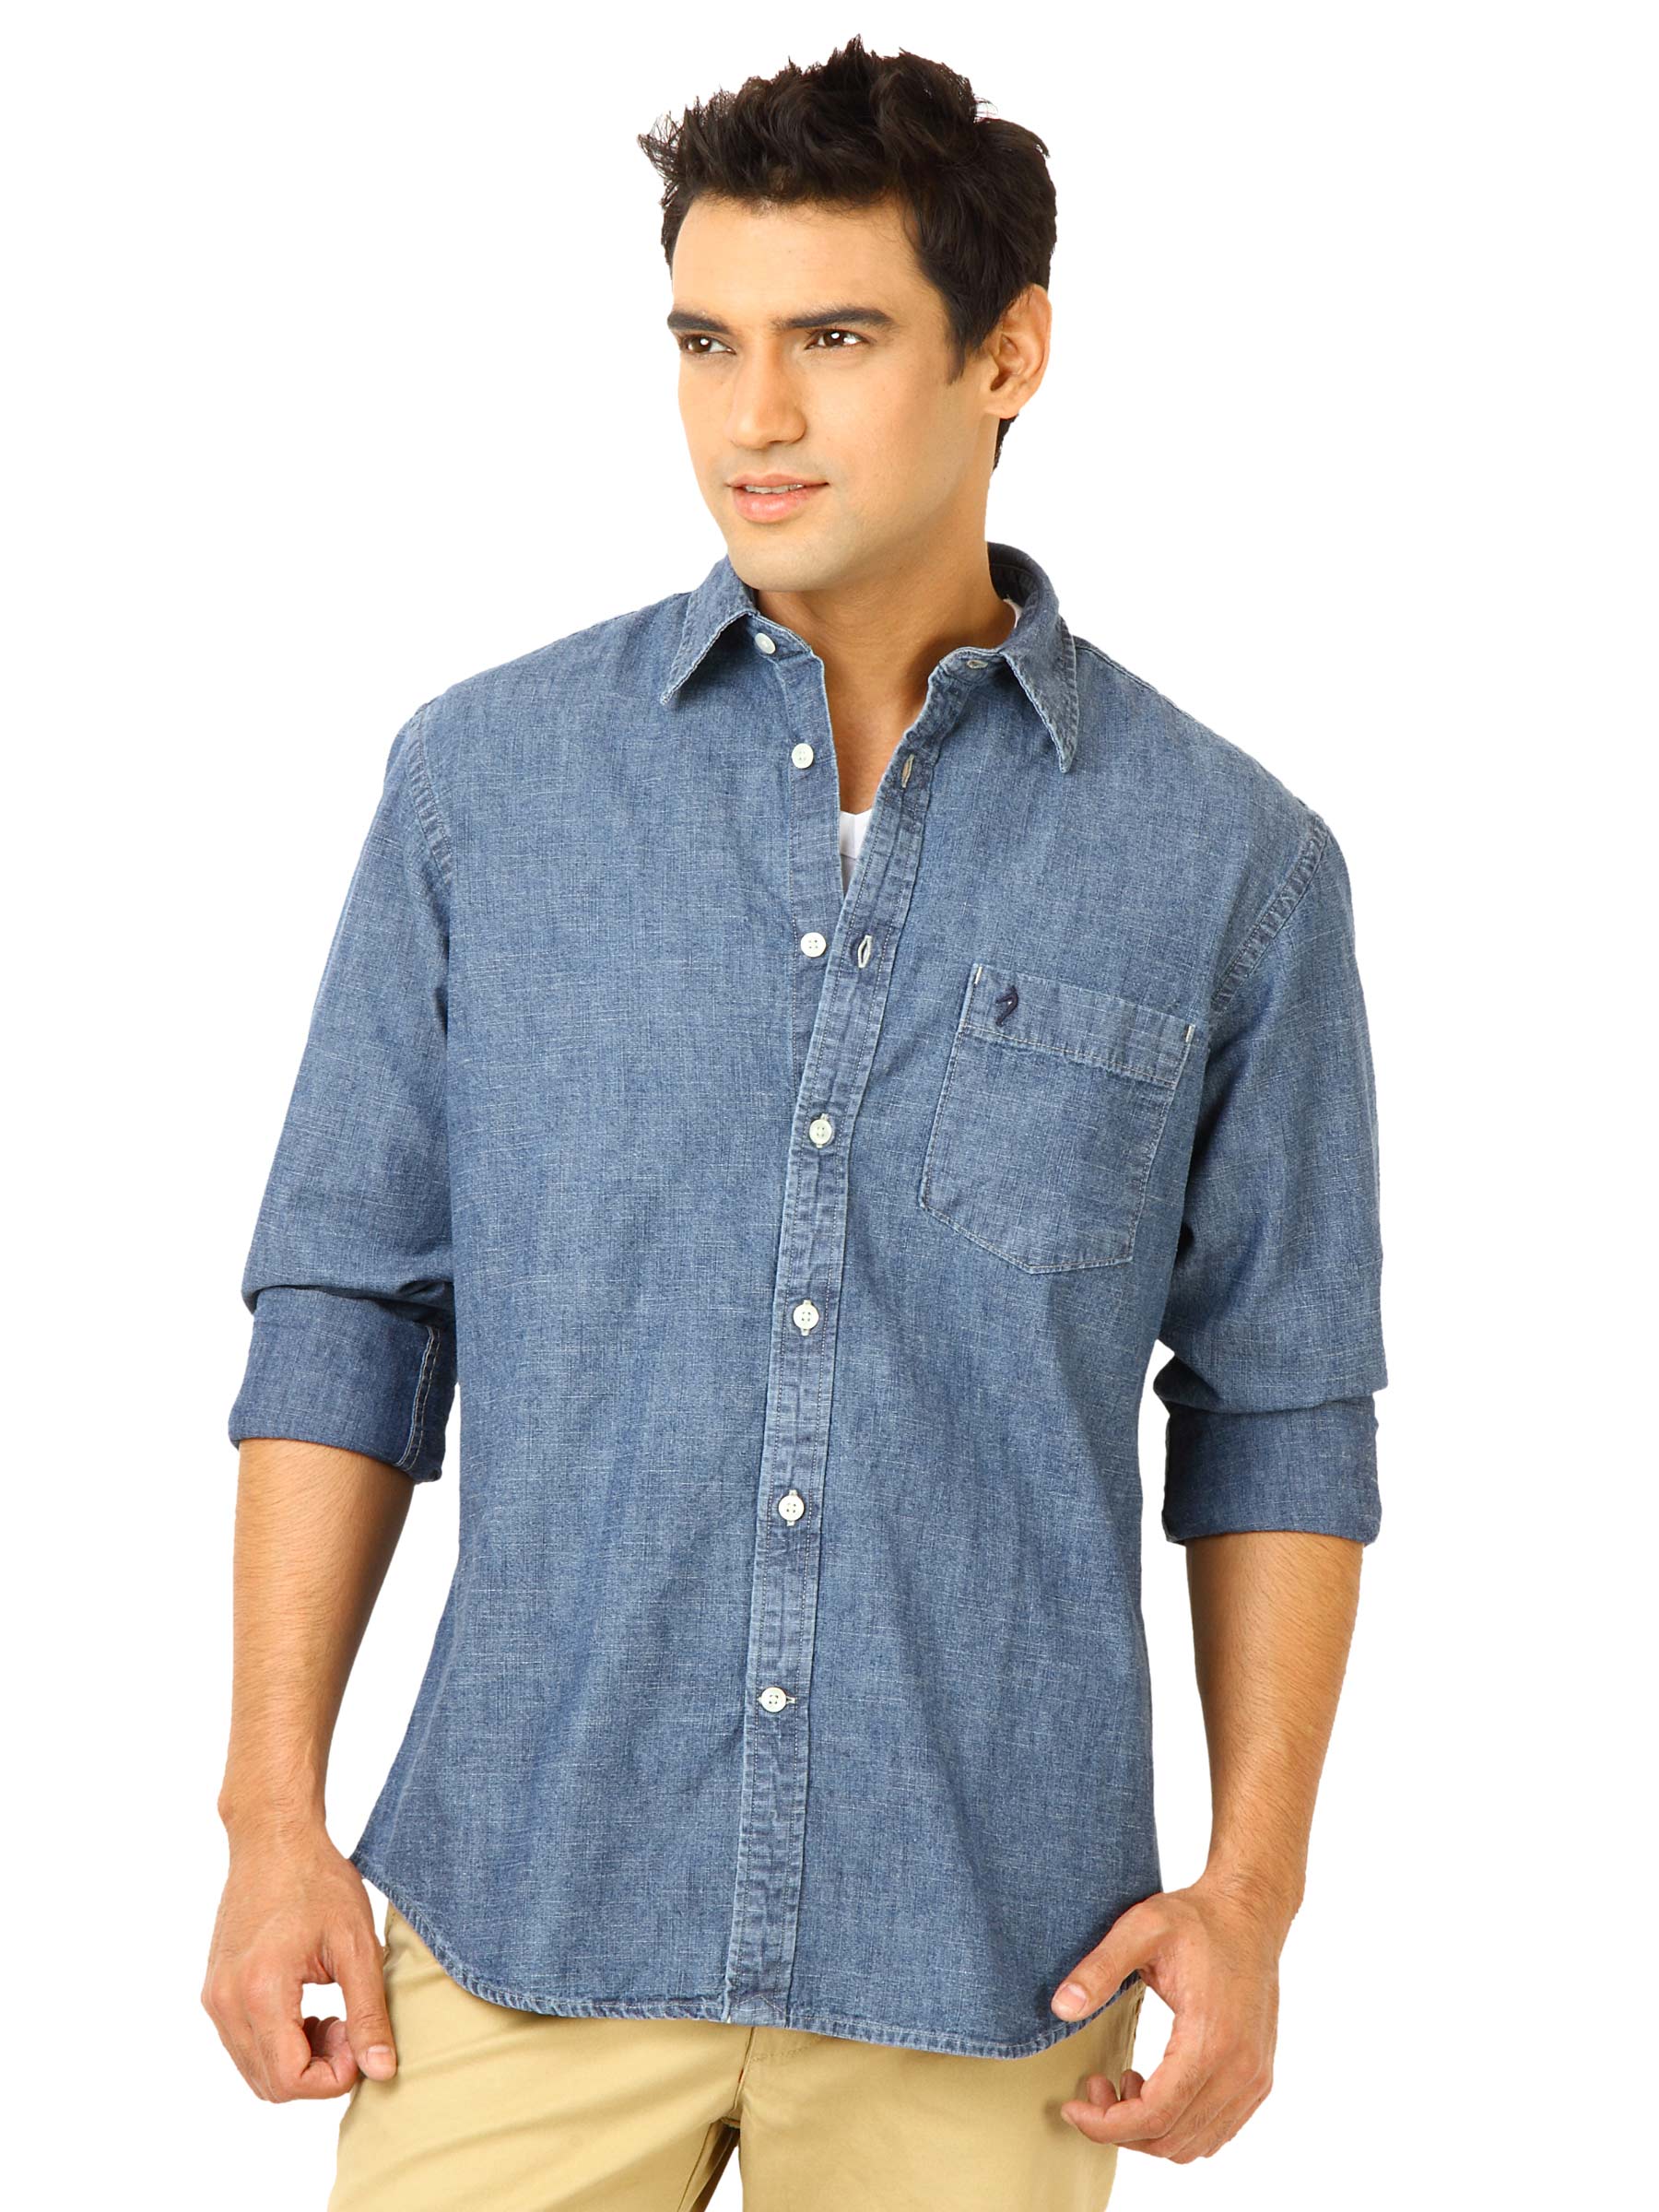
Indian Terrain Men Navy Blue Shirts
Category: Apparel / Topwear / Shirts
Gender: Men
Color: Navy Blue
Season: Fall 2011
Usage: Casual